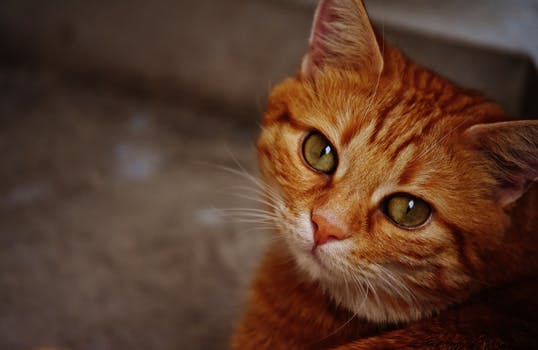
Label: No Watermark